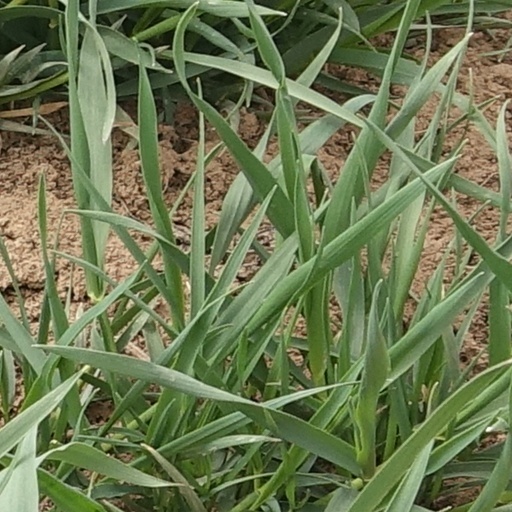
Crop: wheat